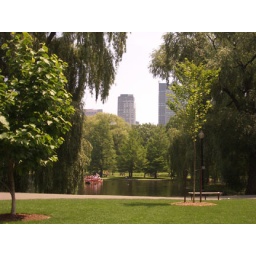
swan boats in common garden